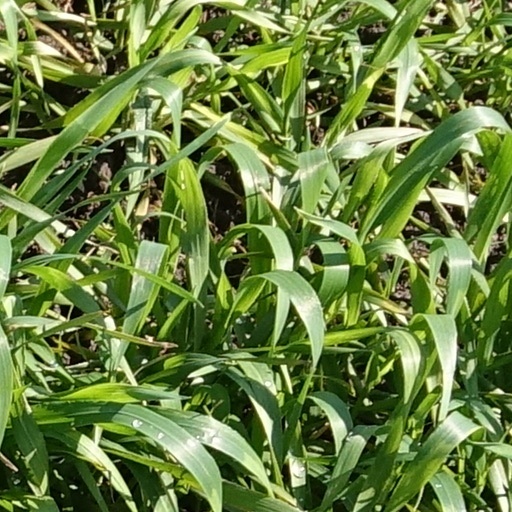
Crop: wheat